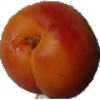
Label: Apricot 1